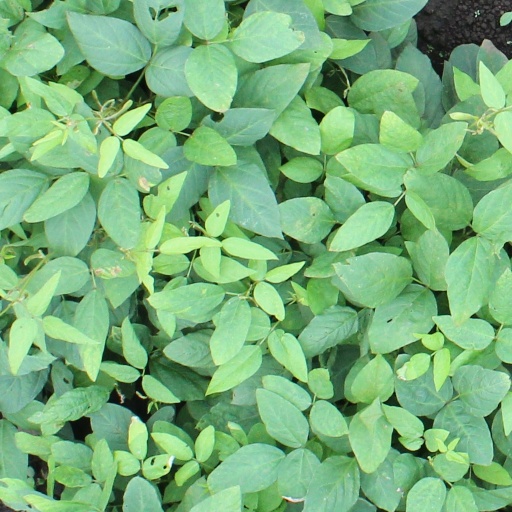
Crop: soybean